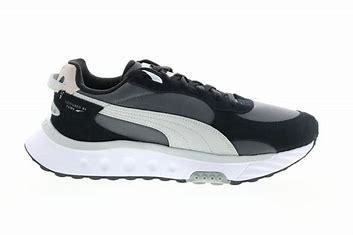
Brand: Puma
Model: Wild Rider